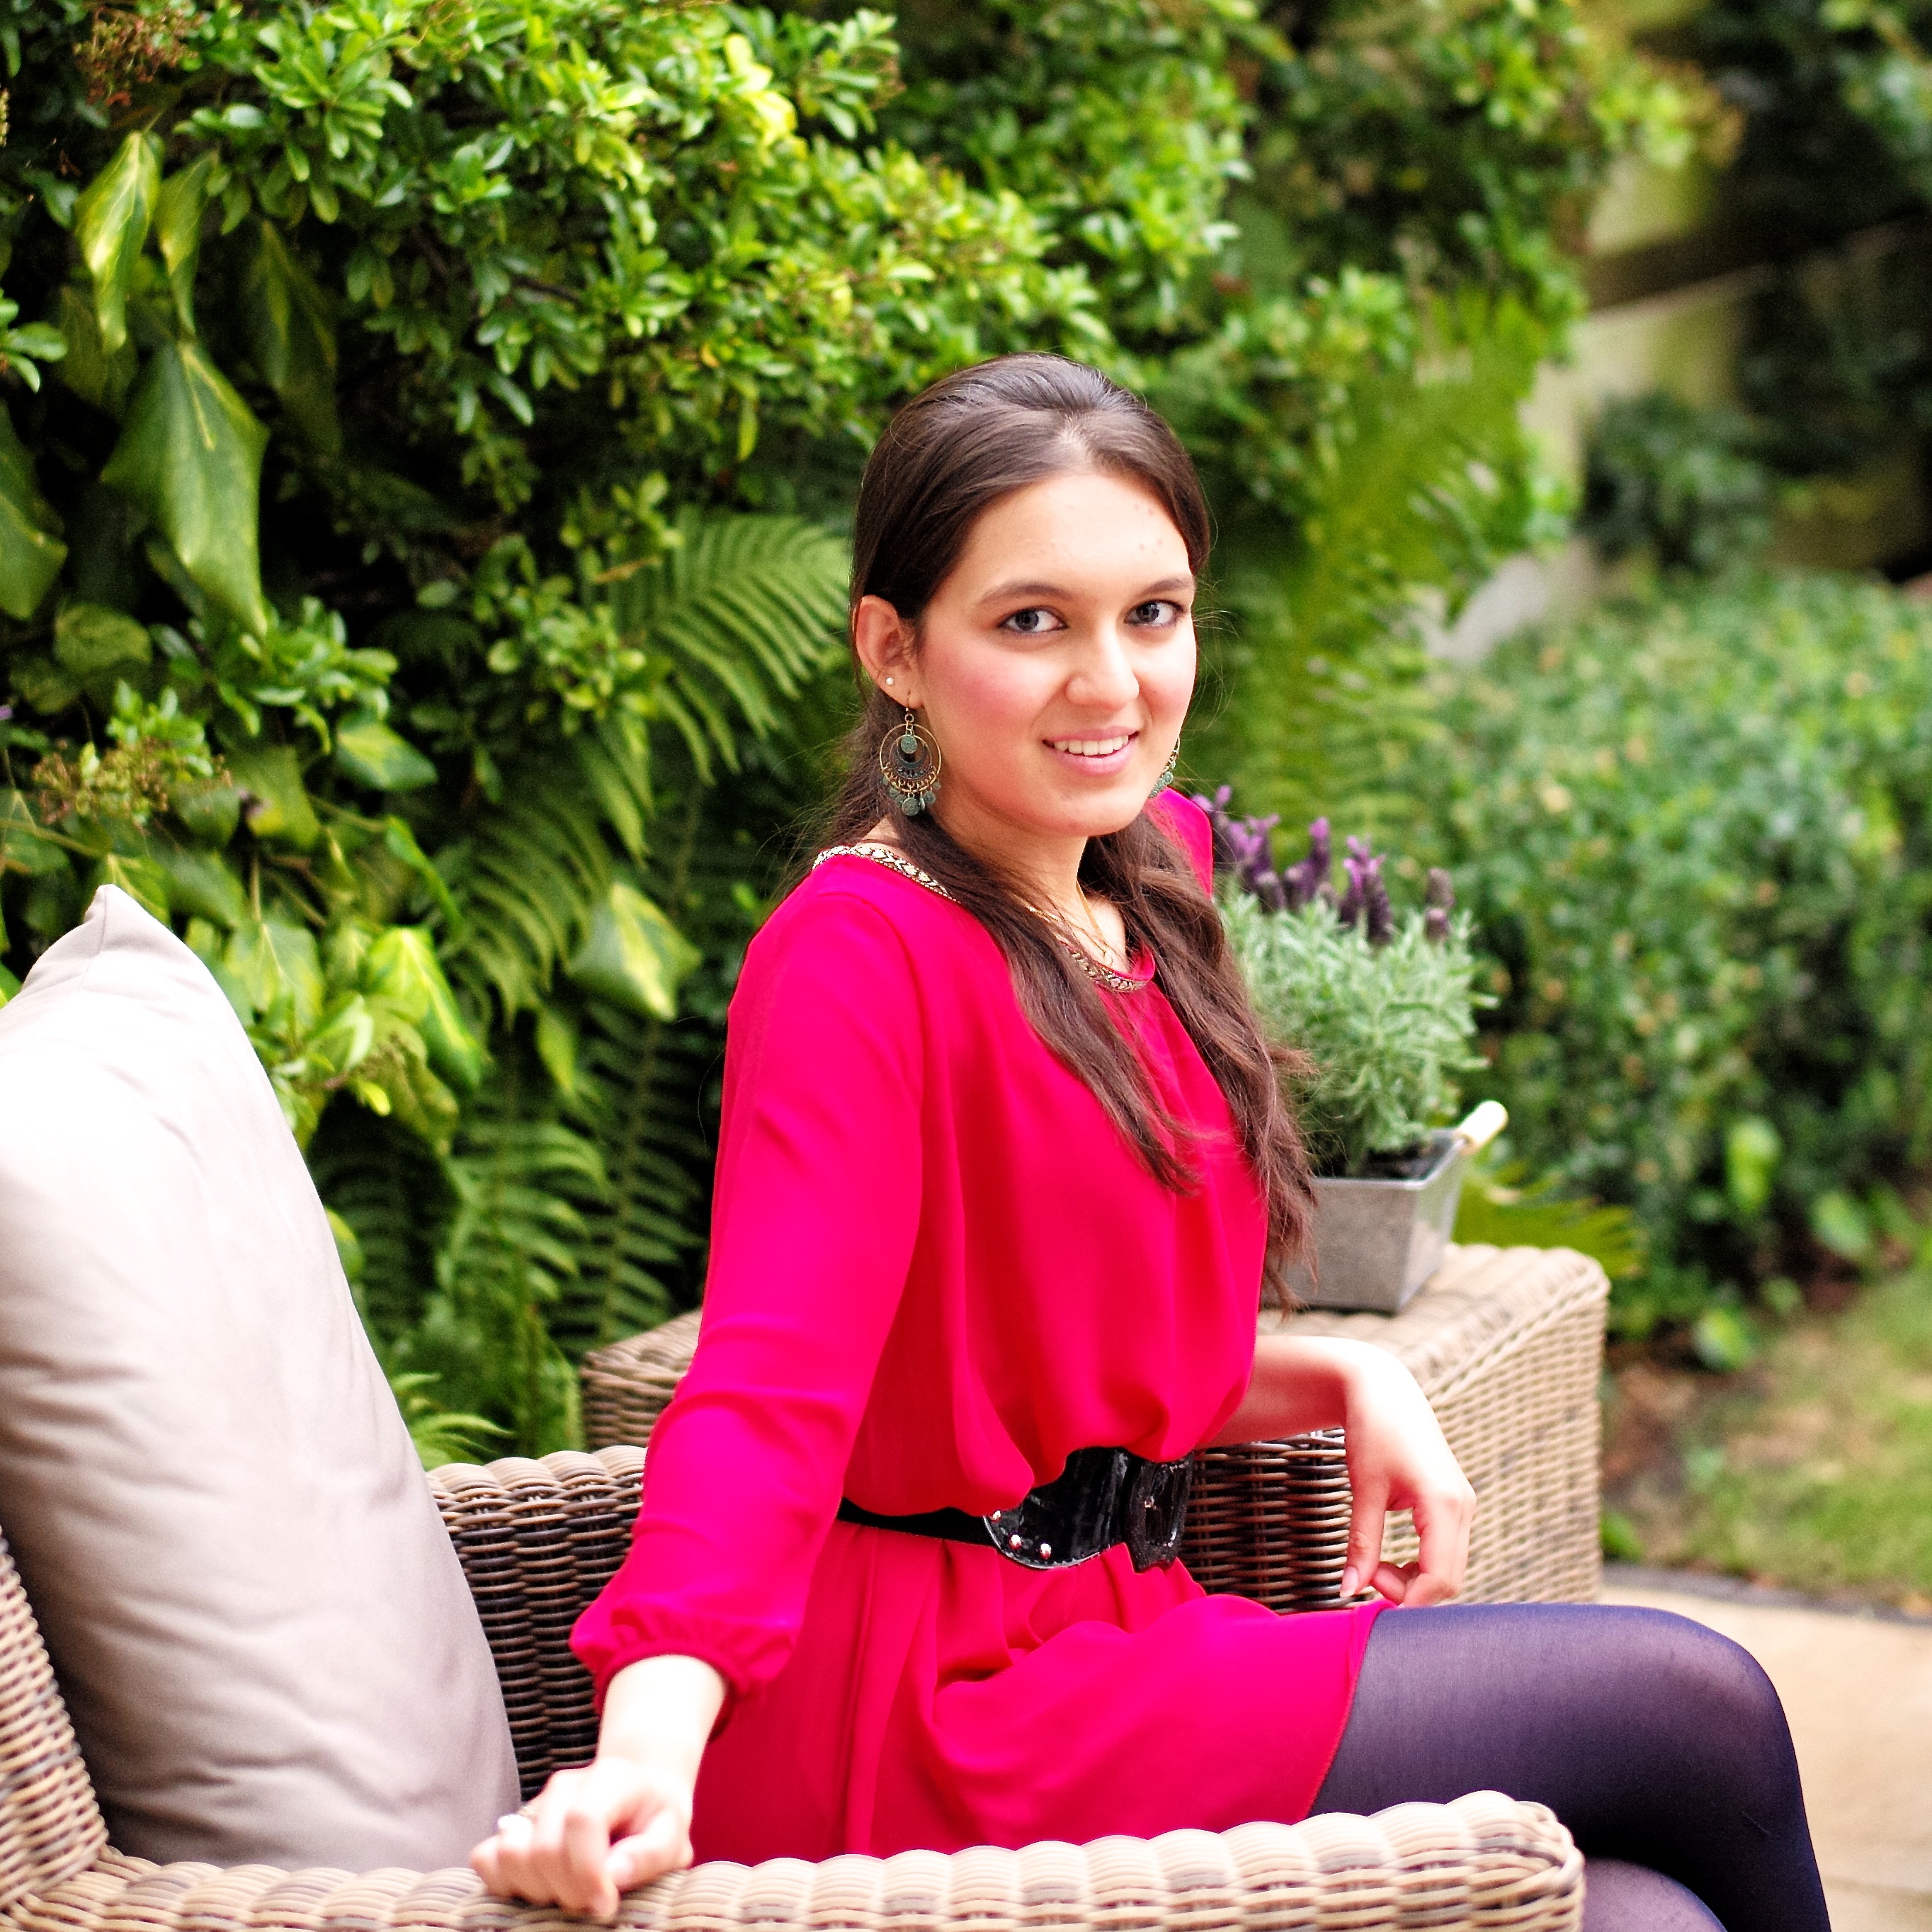
woman, sitting, clothing, abdomen, photo shoot, portrait photography, human positions